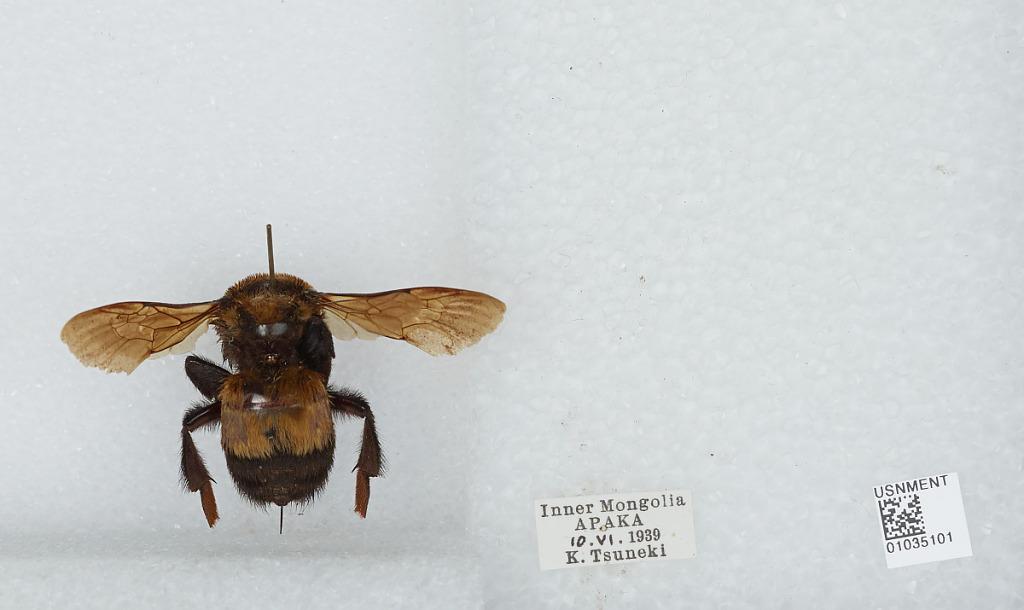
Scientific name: Bombus (Subterraneobombus) melanurus Lepeletier
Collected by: K. Tsuneki
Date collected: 1939-6-10
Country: China
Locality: Inter Mongolia